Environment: real
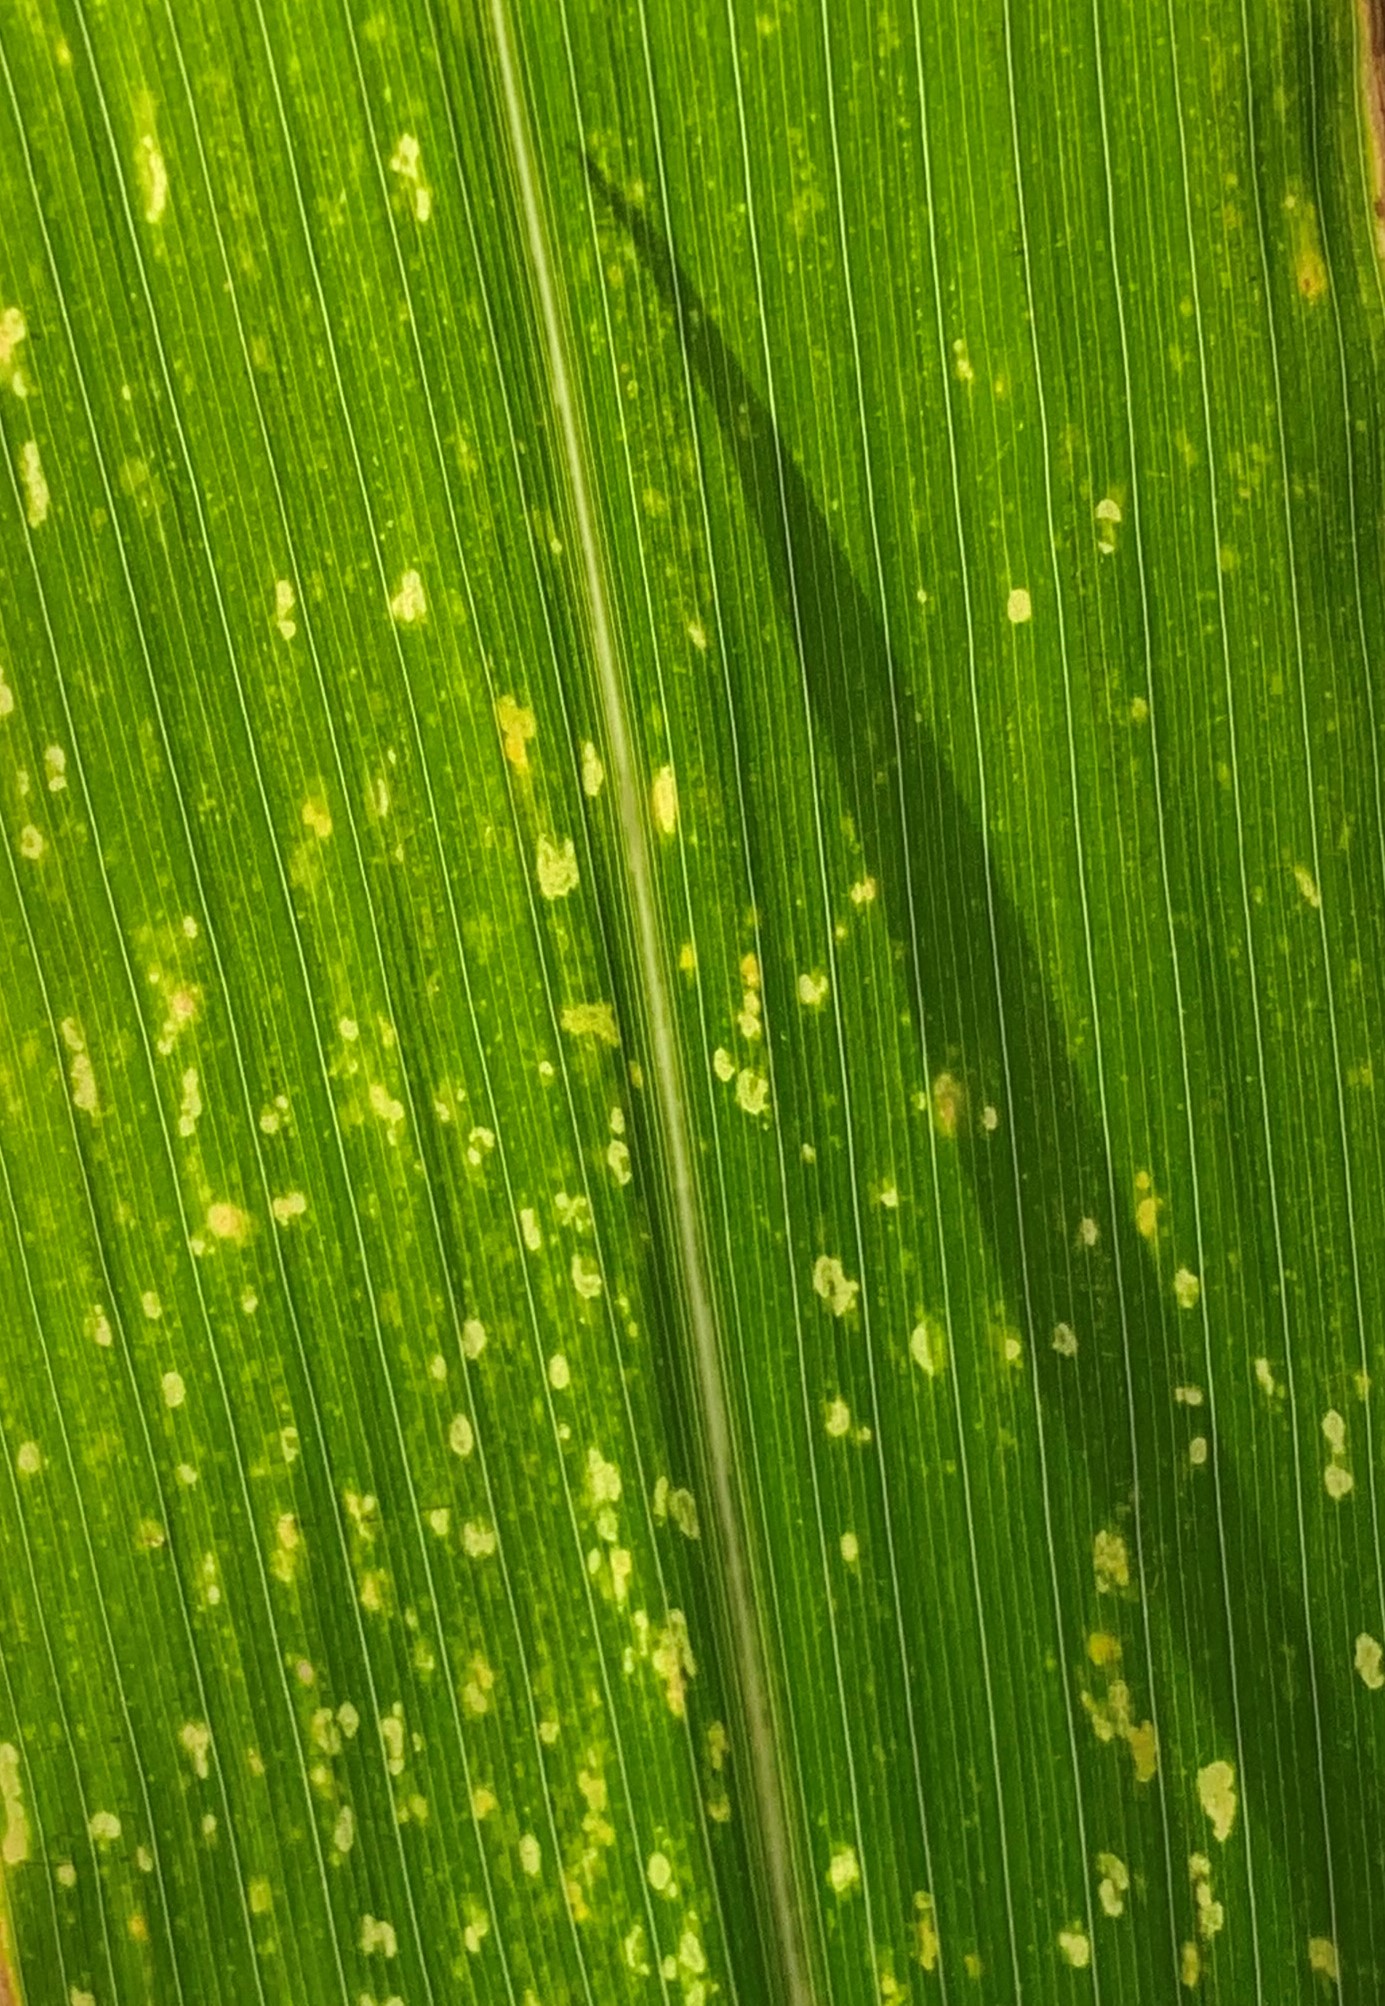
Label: lethal_necrosis